Yelm, Washington

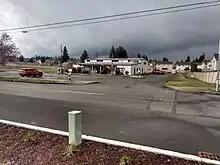
Yelm Fire Station

Yelm is a city in Thurston County, Washington, United States. Its population was 10,617 at the 2020 census.